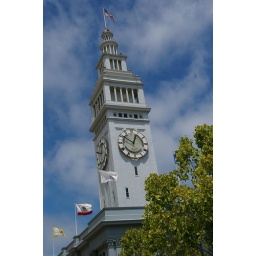
Pretty clock tower in SF